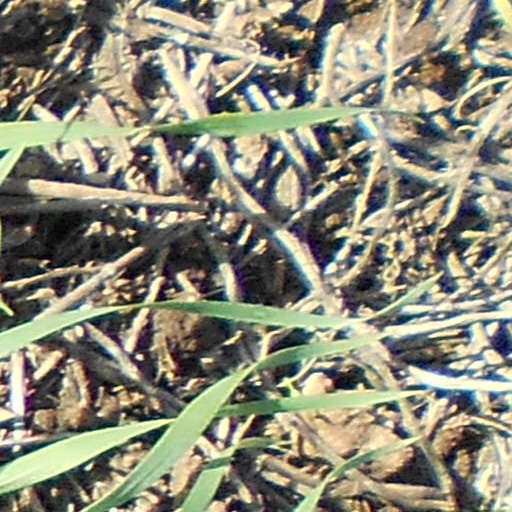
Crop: wheat